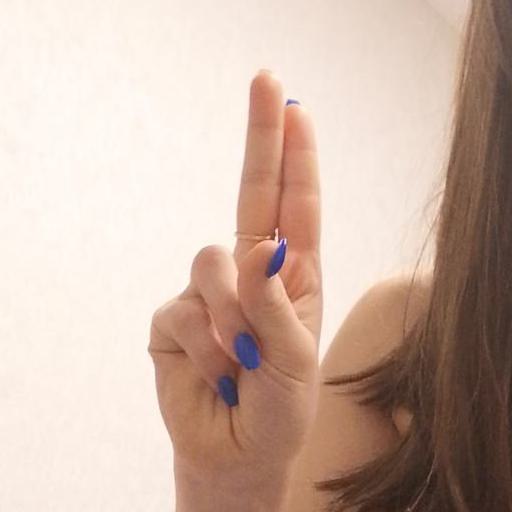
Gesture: two_up